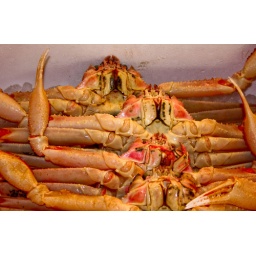
Giant crabs in ice box at Tsukiji Fish market